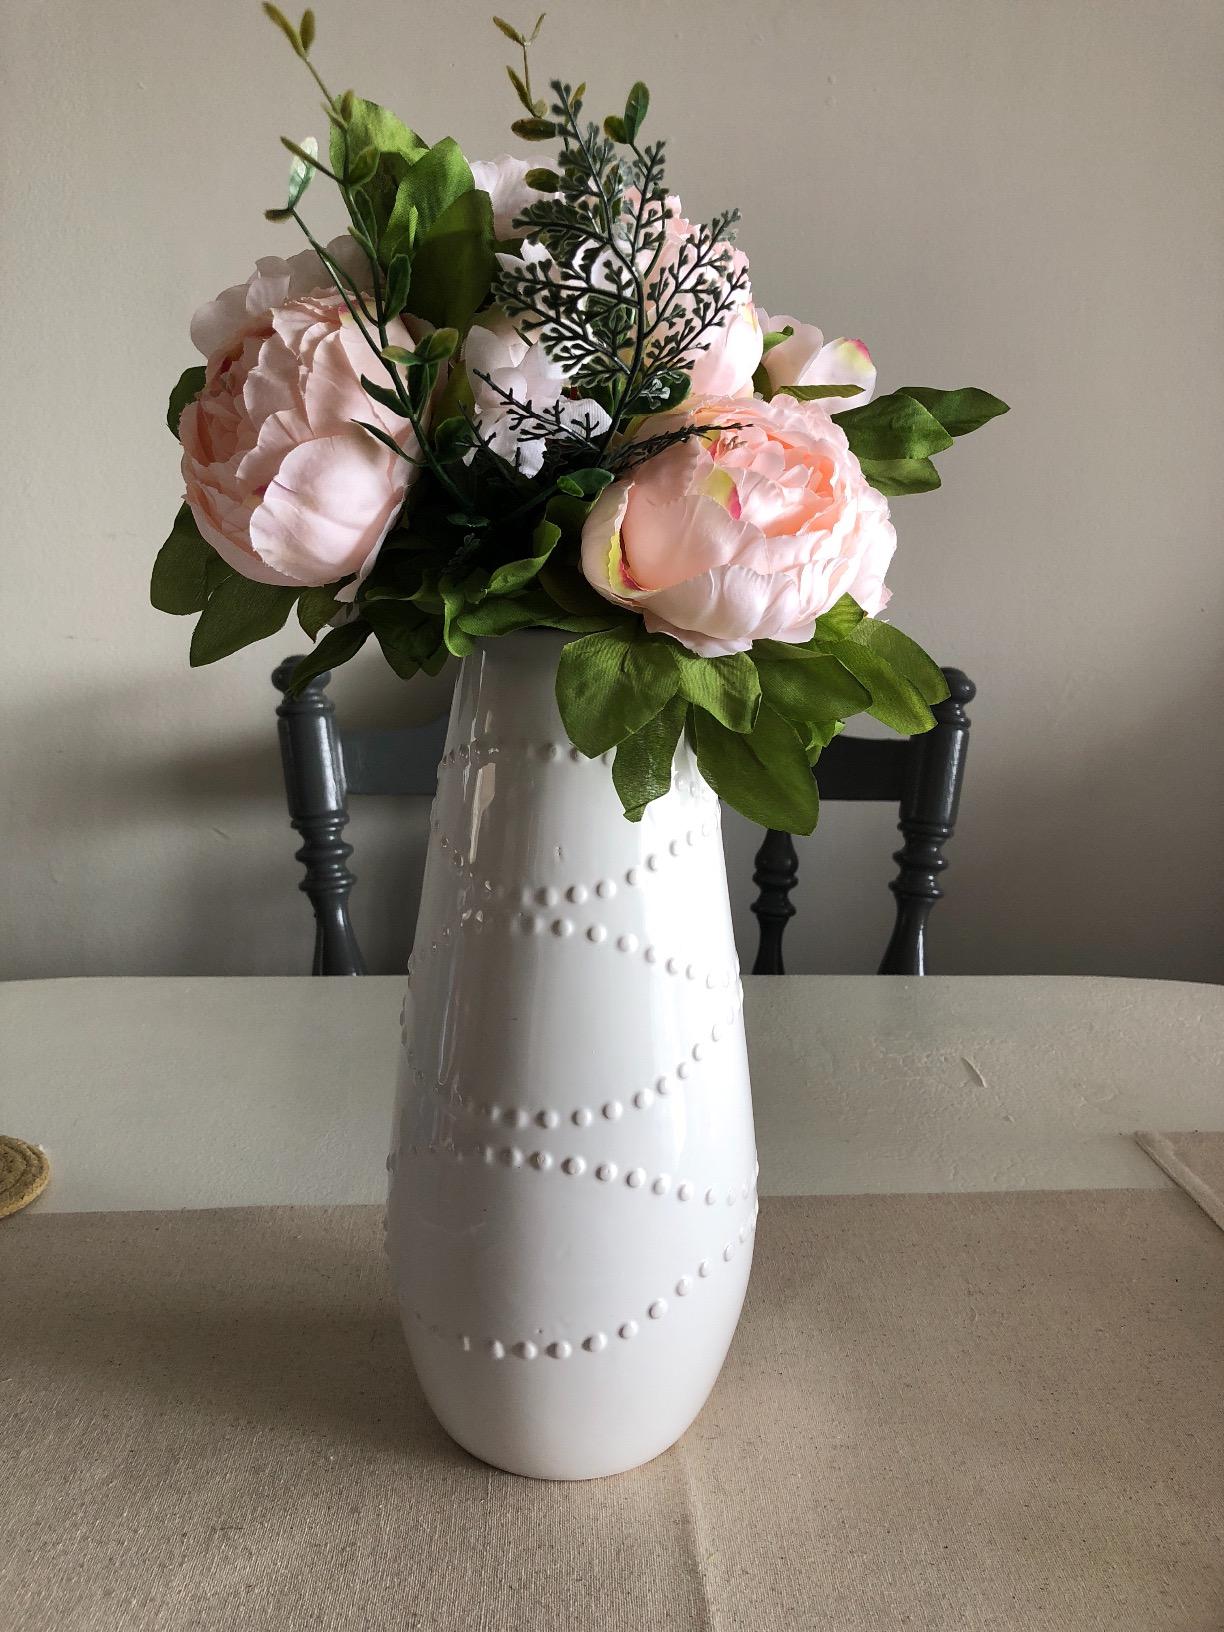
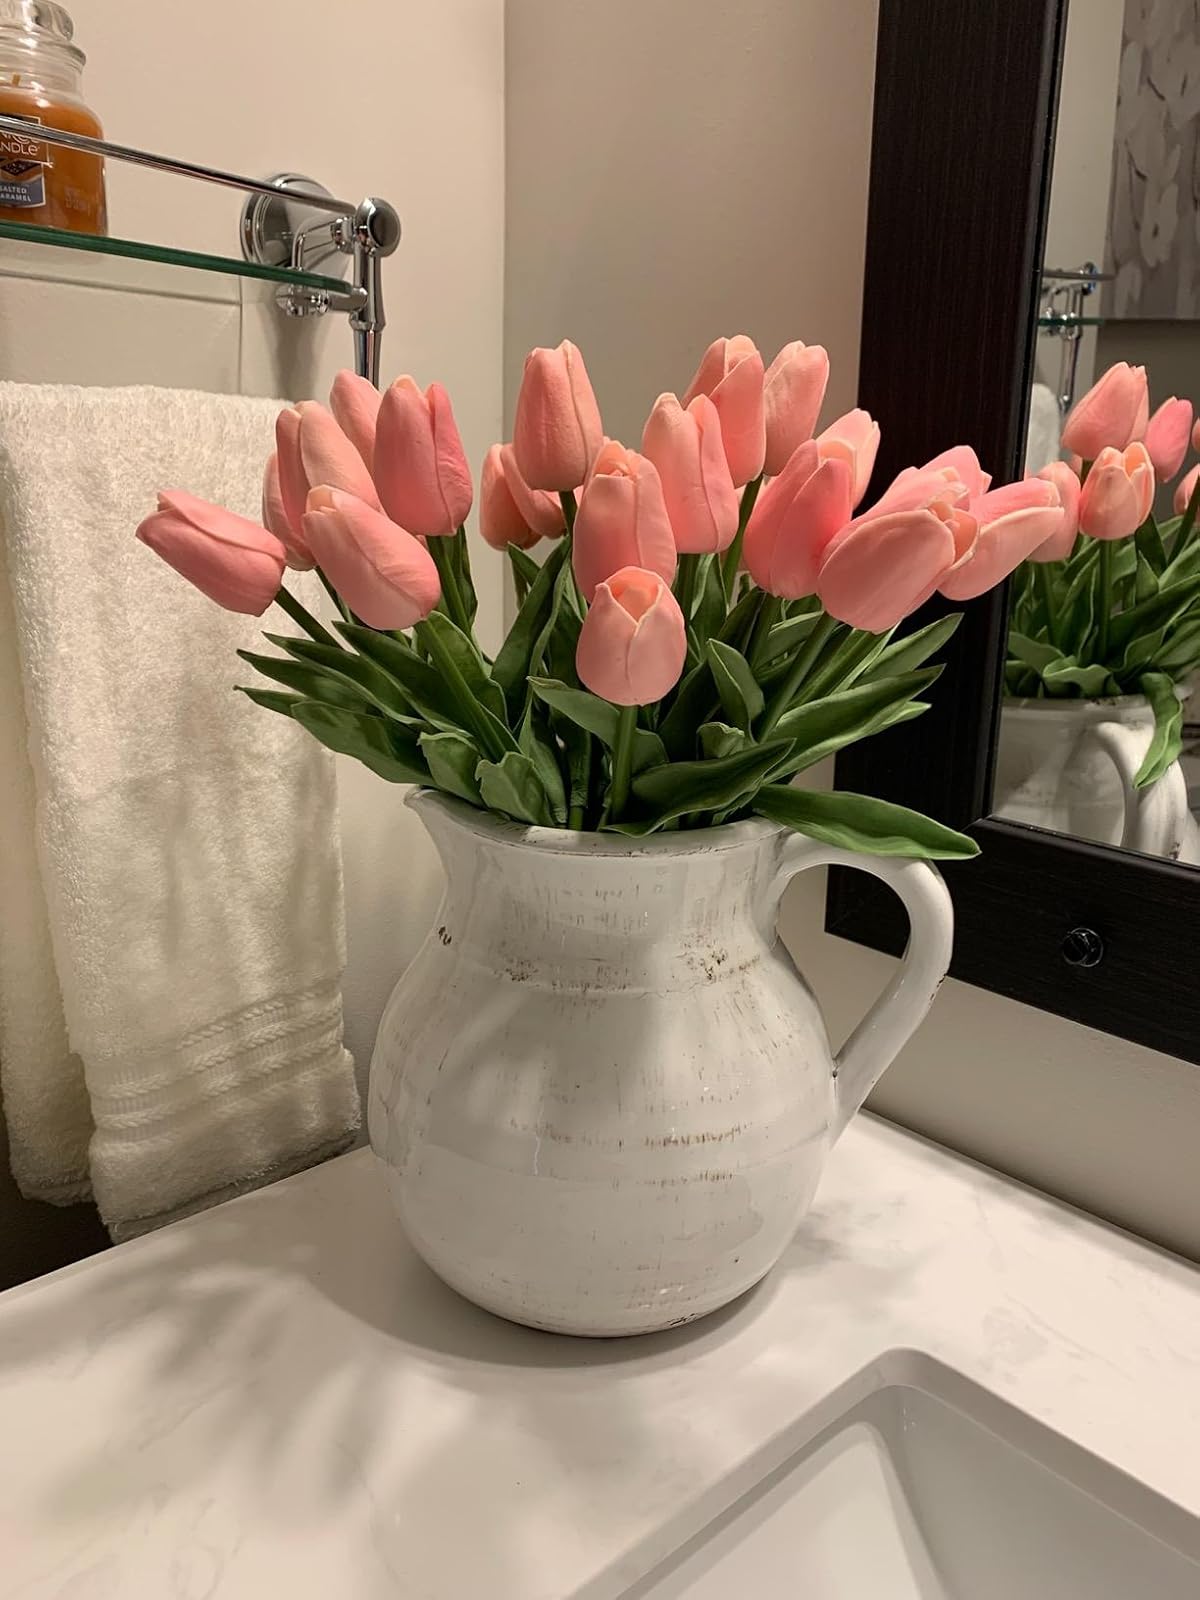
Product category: vase
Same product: no